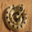
Label: snake